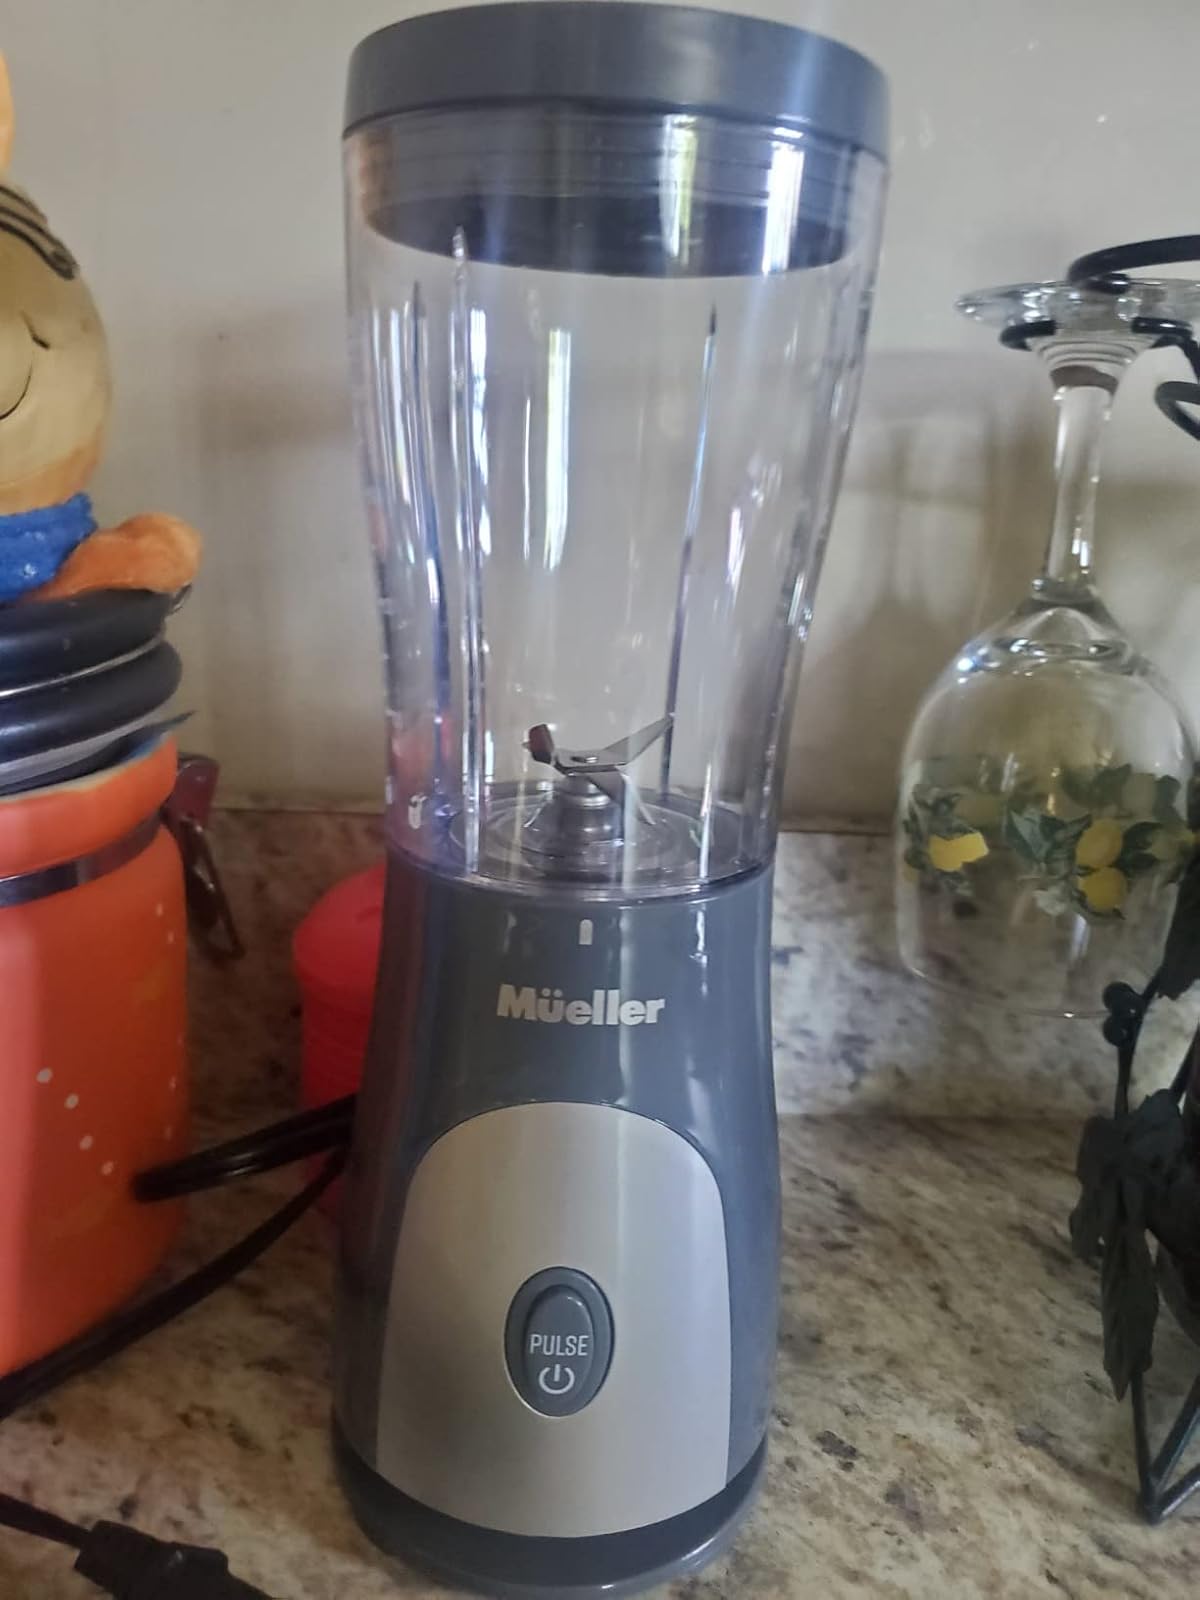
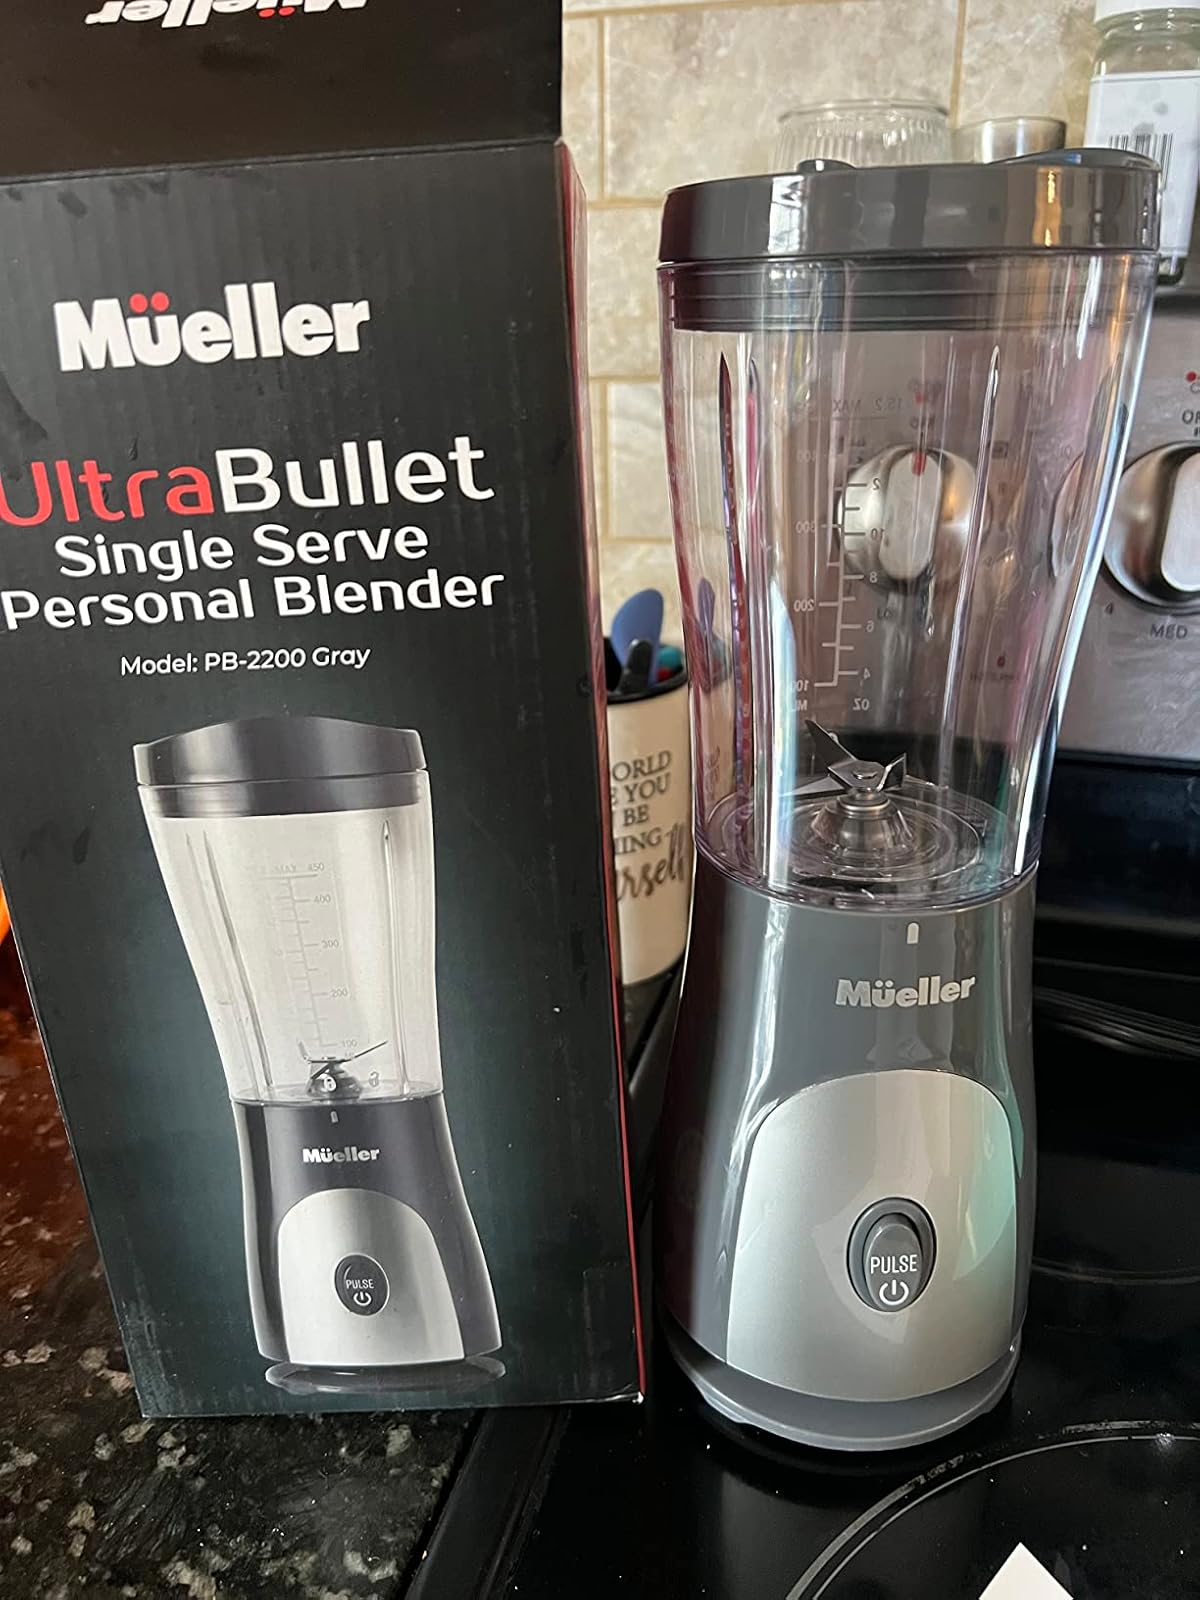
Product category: items_blender
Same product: yes